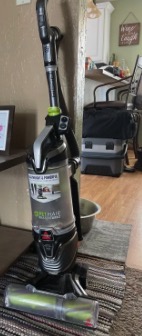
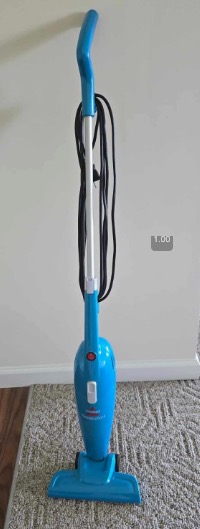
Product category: items_vacuum
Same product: no